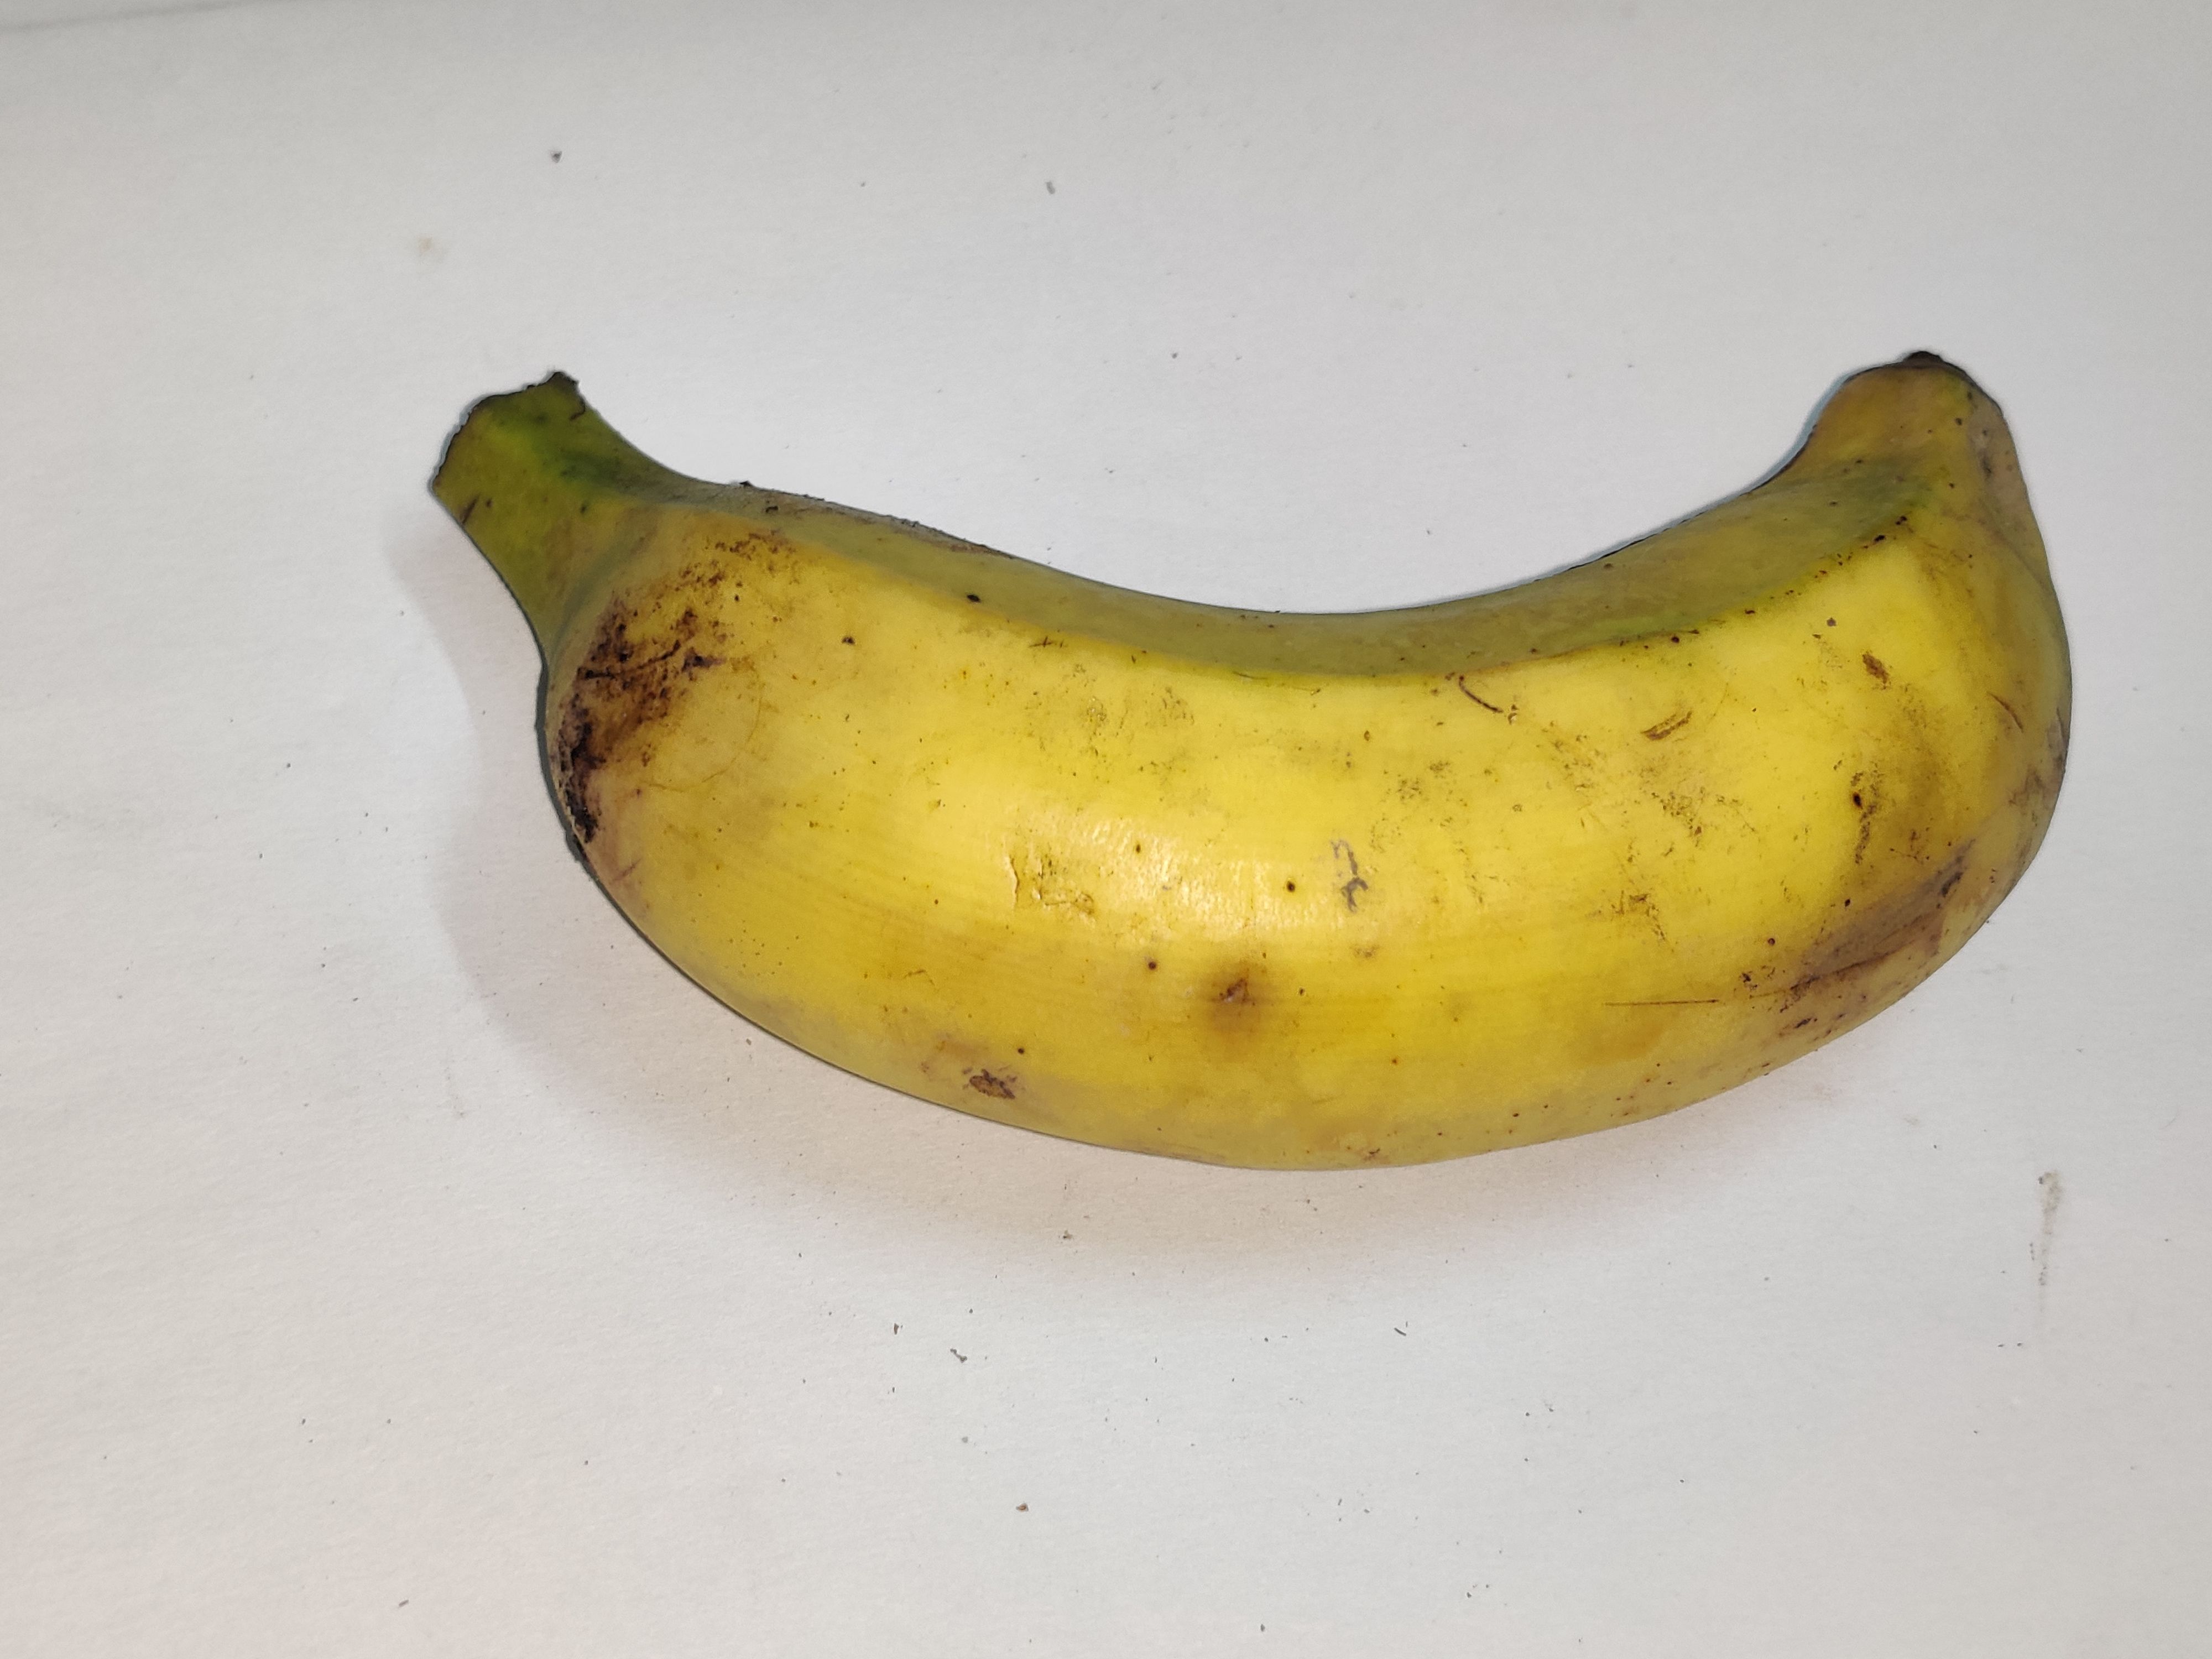
Fruit: banana
Grade: 1st-grade